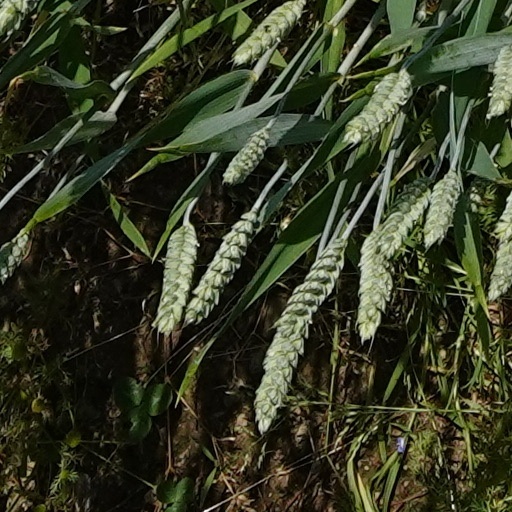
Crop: wheat